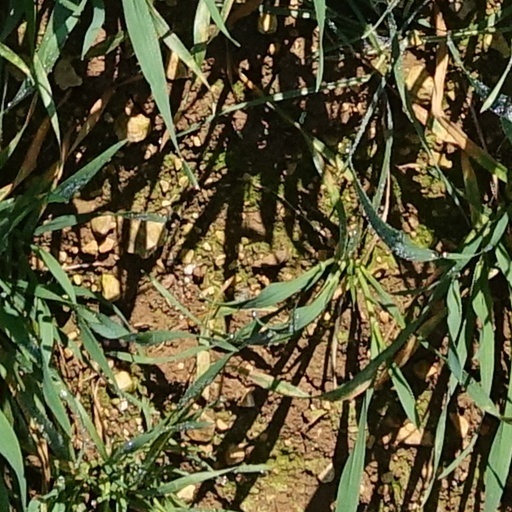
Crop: wheat